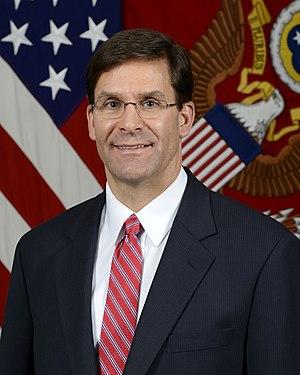
Le secrétaire à l'Armée des États-Unis est un haut responsable civil au sein du département de la Défense des États-Unis. Il est légalement responsable de tout ce qui concerne l'armée de terre des États-Unis : effectifs, personnel, réserve, installations, environnement, acquisition de systèmes et équipements d’armes, communication et gestion financière.